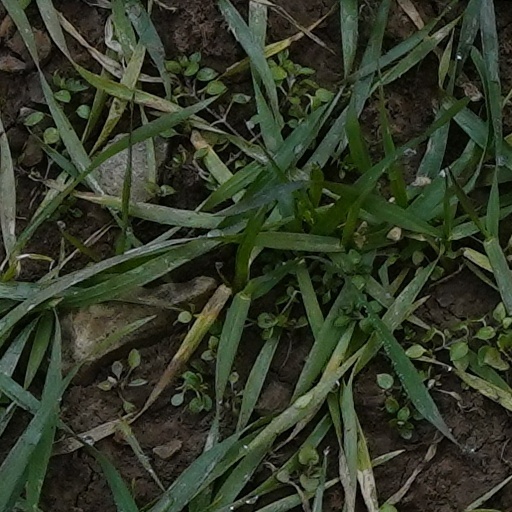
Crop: wheat